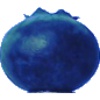
Label: Huckleberry 1